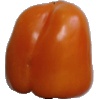
Label: orange_pepper